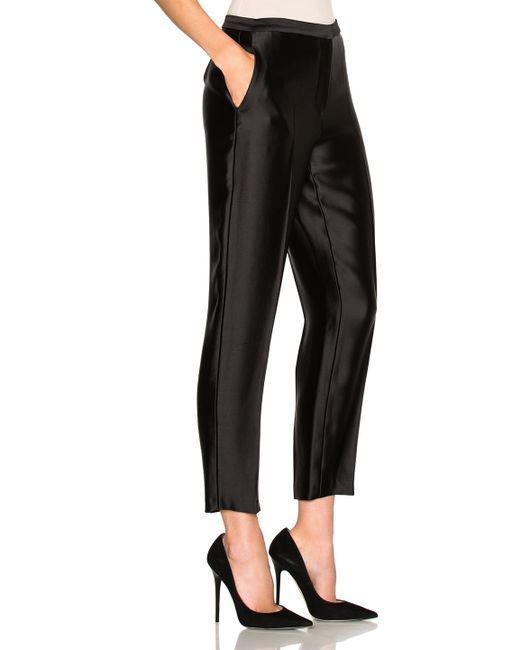
trendige schwarze Lederhose mit Taschen